Featherdale Wildlife Park

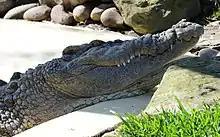
Saltwater crocodile at the park

The park contains various species native to Australia, and is known to be one of the world's largest collections of Australian fauna. Some of these are endangered in the wild like the Tasmanian devil and plains-wanderer. The park's collection includes kangaroos, wallabies, koalas, wombats, short-beaked echidnas, quokkas, quolls, greater bilbies, dingos, emus, southern cassowaries, little penguins, saltwater crocodiles, and several other mammals, reptiles and birds. The facility contains around 2000 individual animals within 260 species.